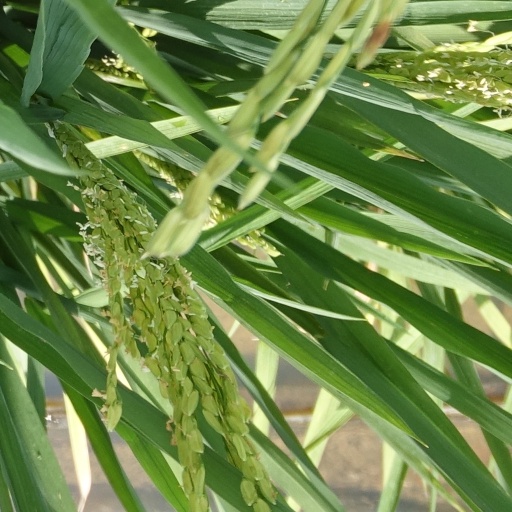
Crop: rice